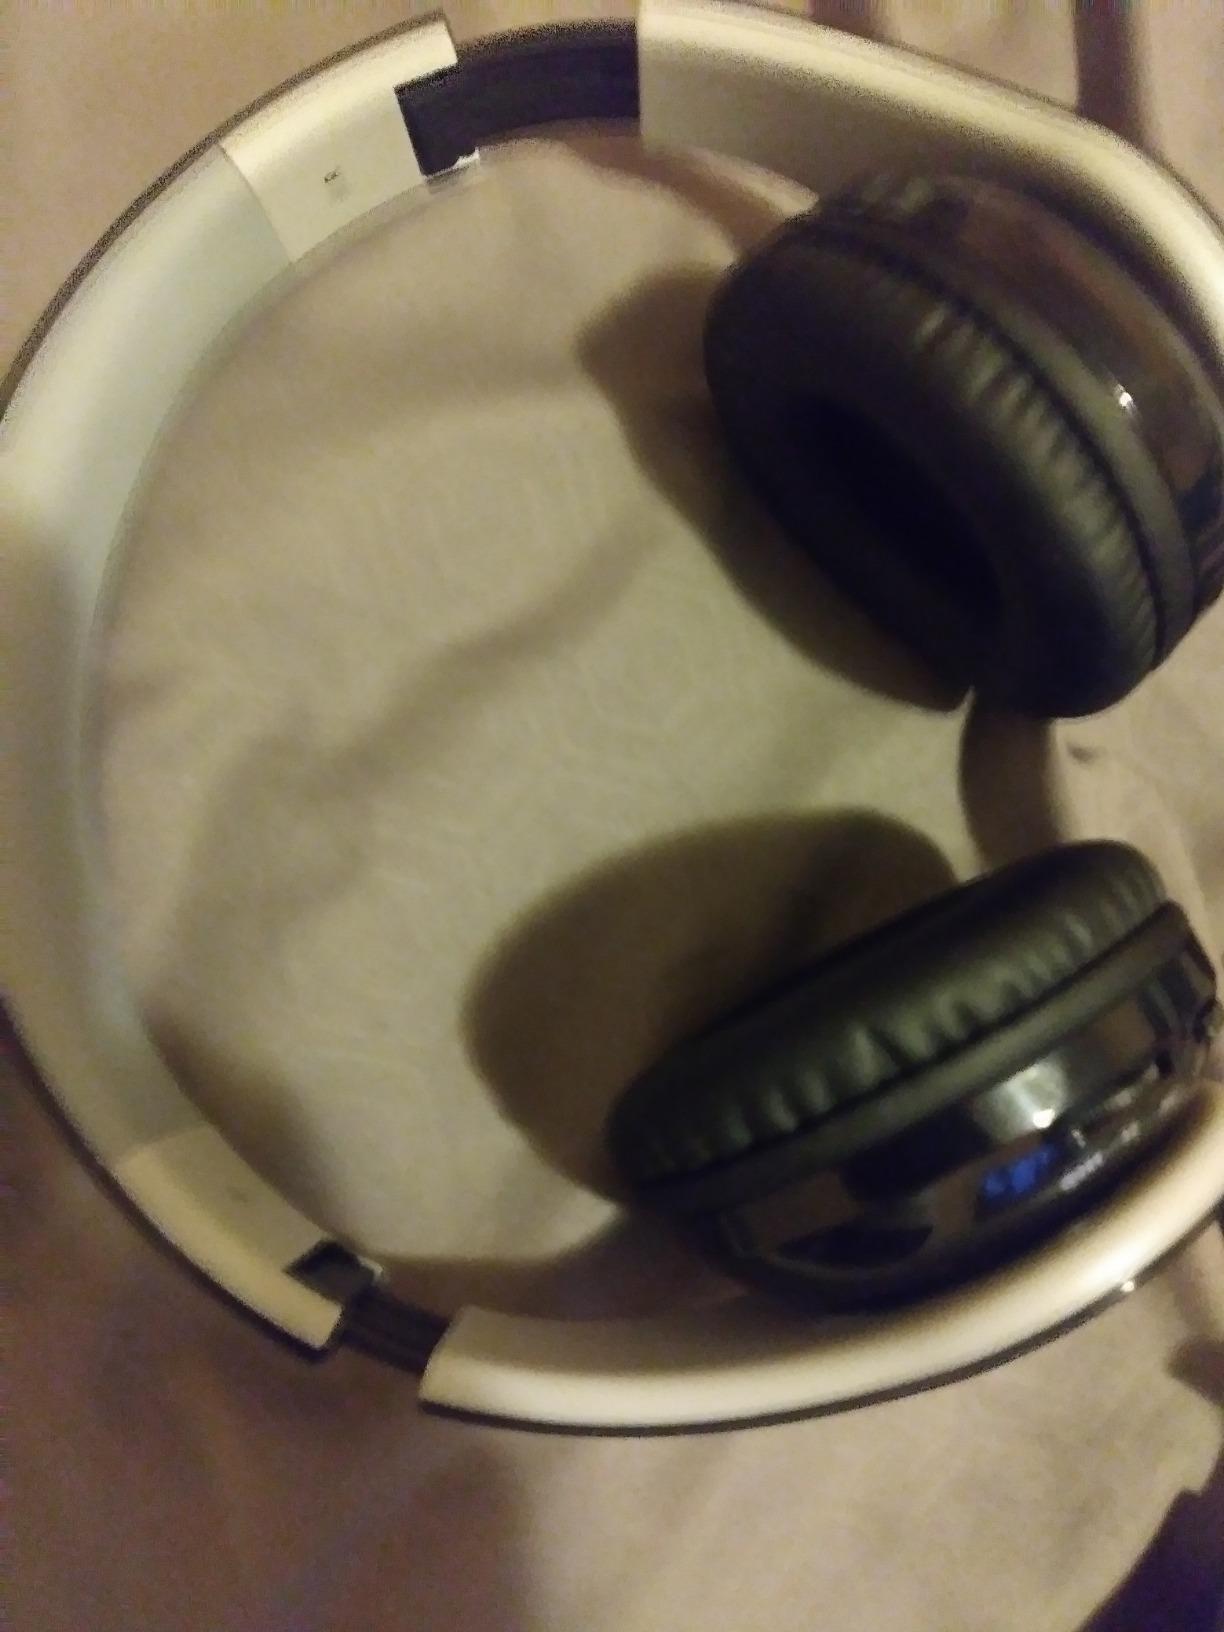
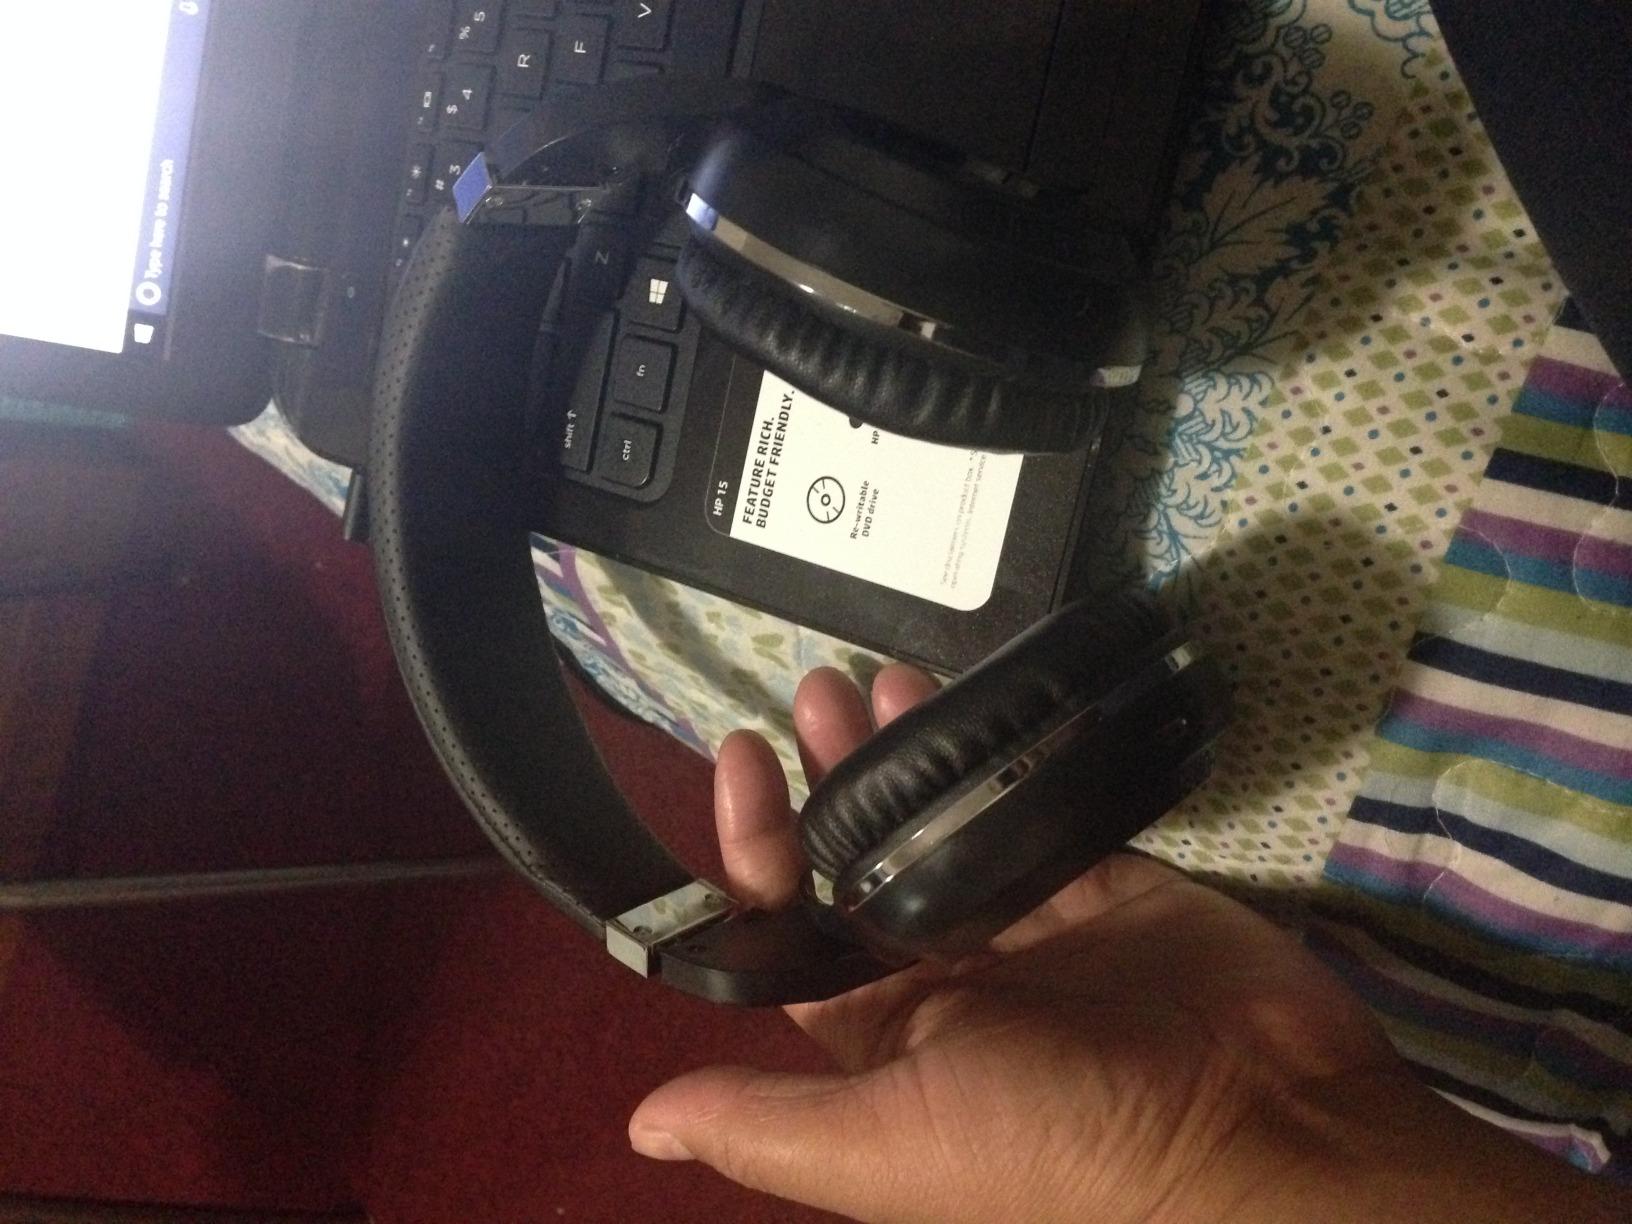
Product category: headphones
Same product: no